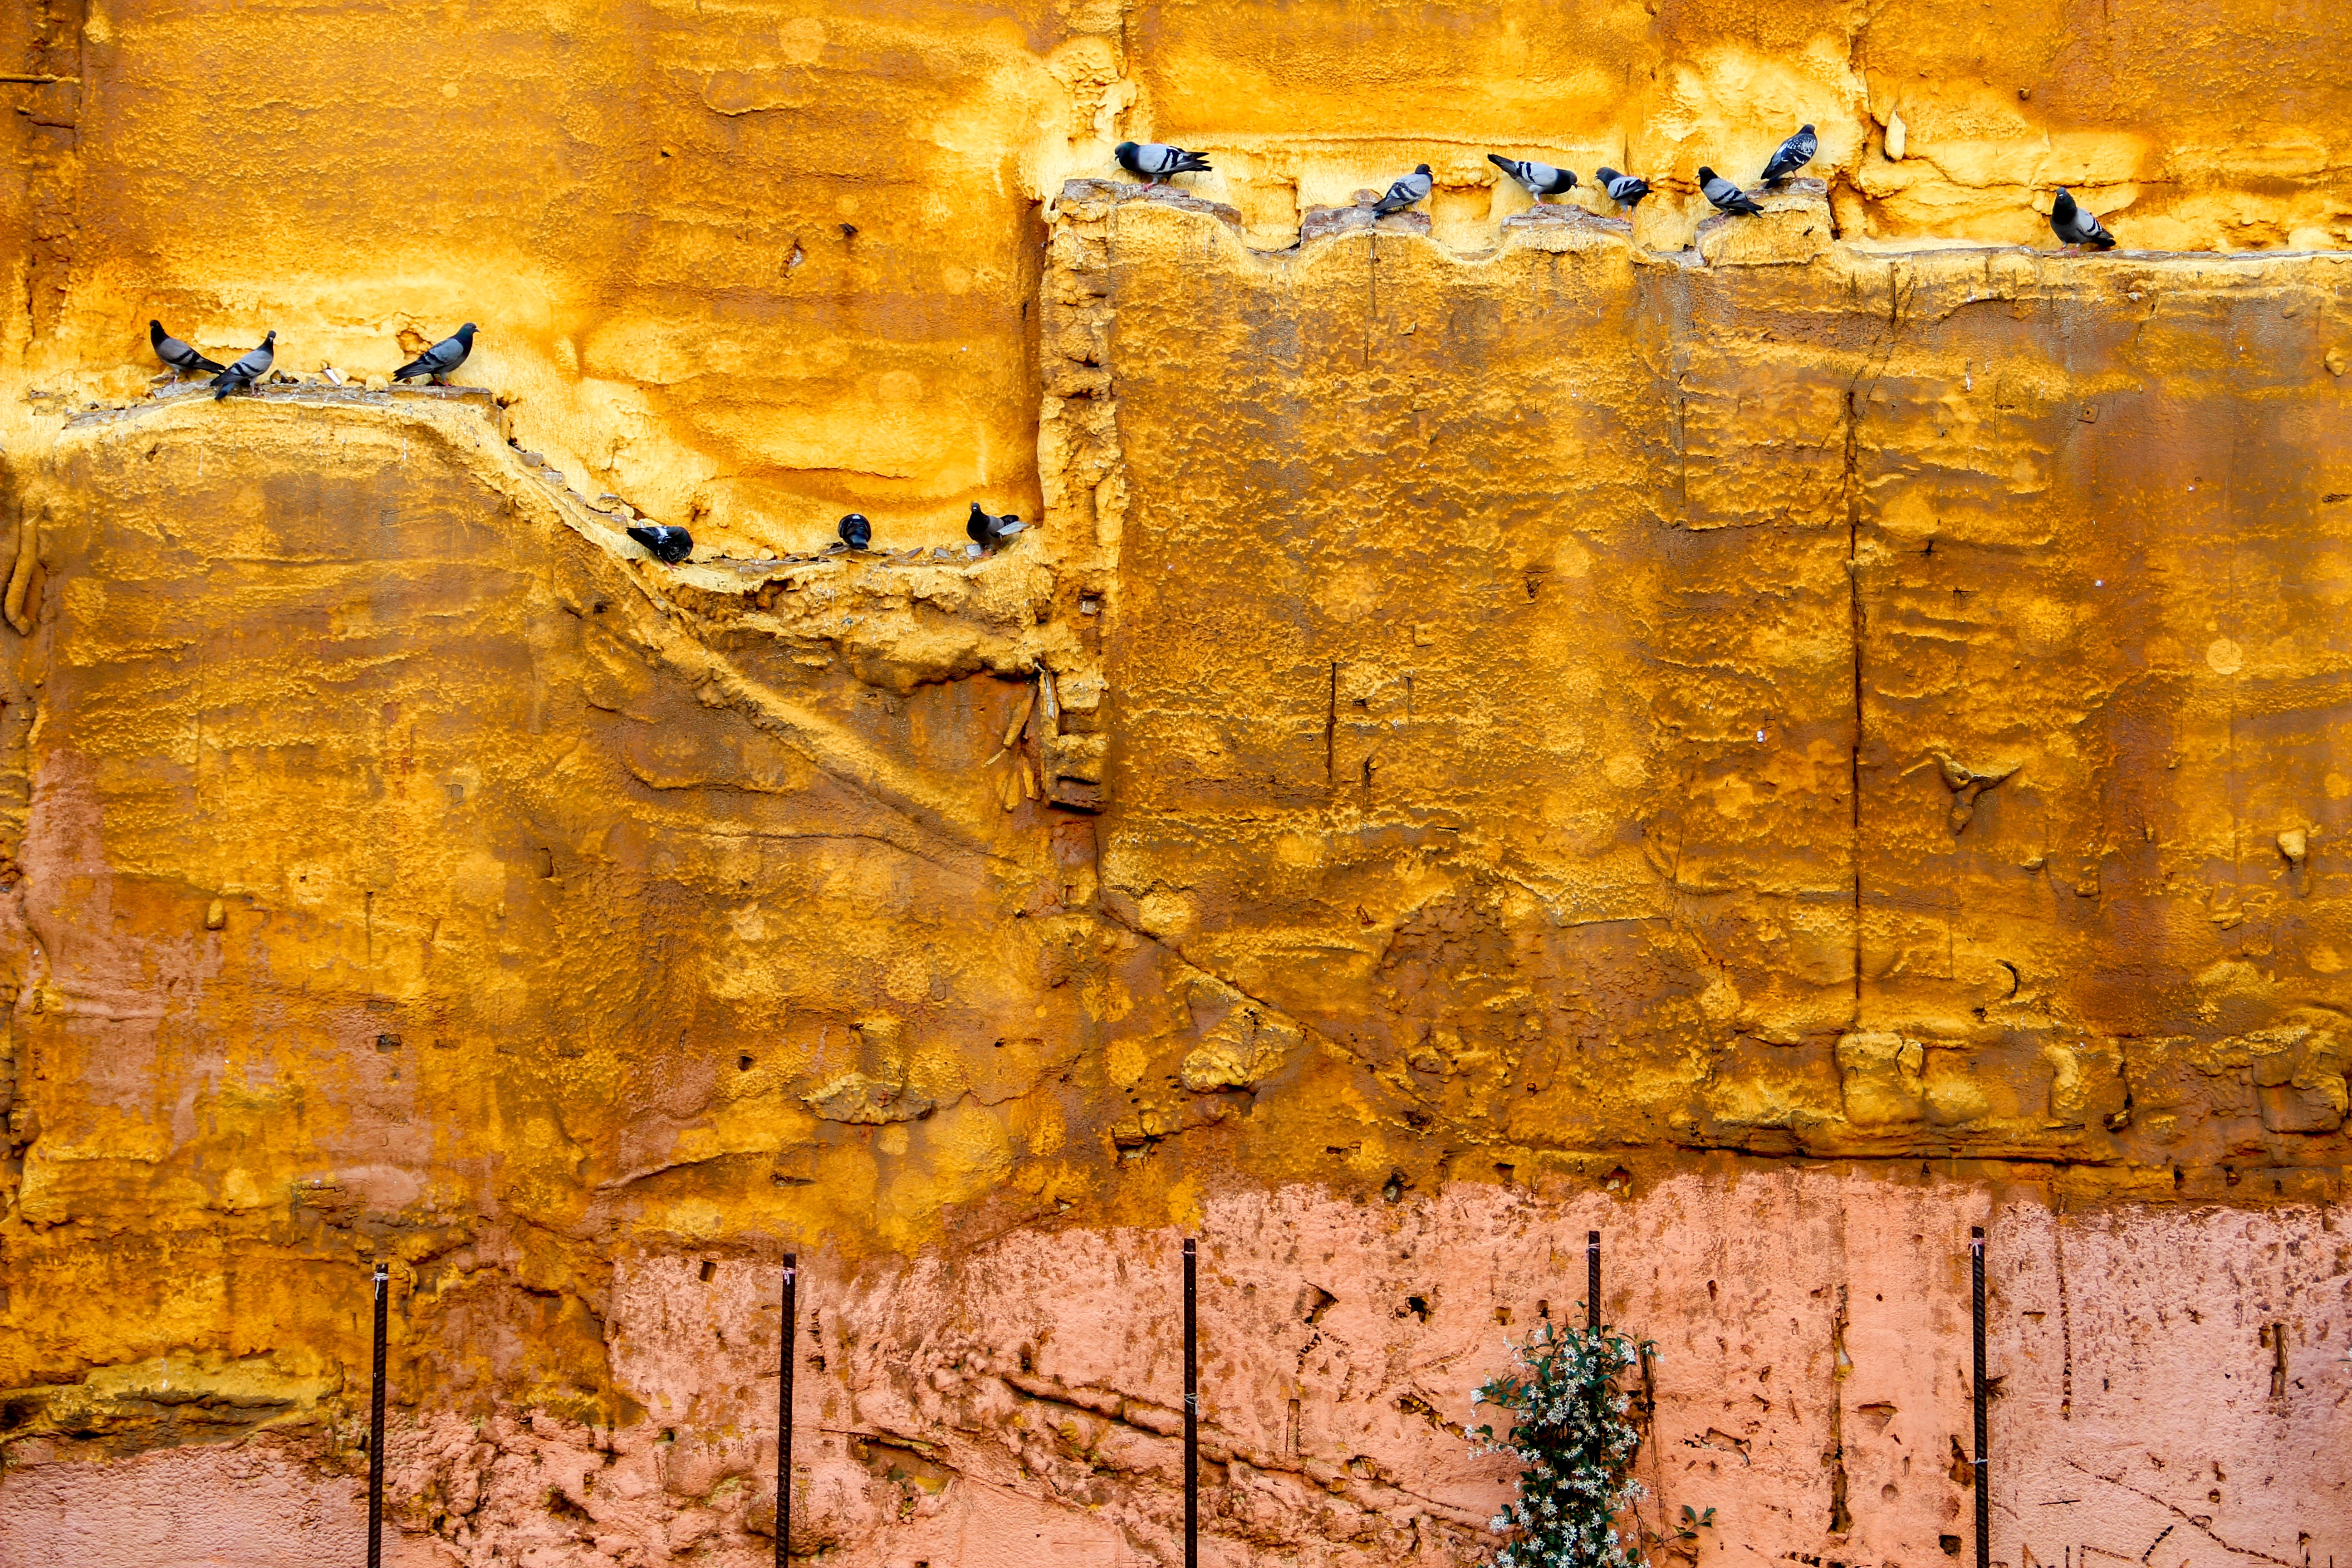
rock, wood, texture, wall, formation, rust, reflection, yellow, brick, terrain, material, geology, temple, carving, ancient history